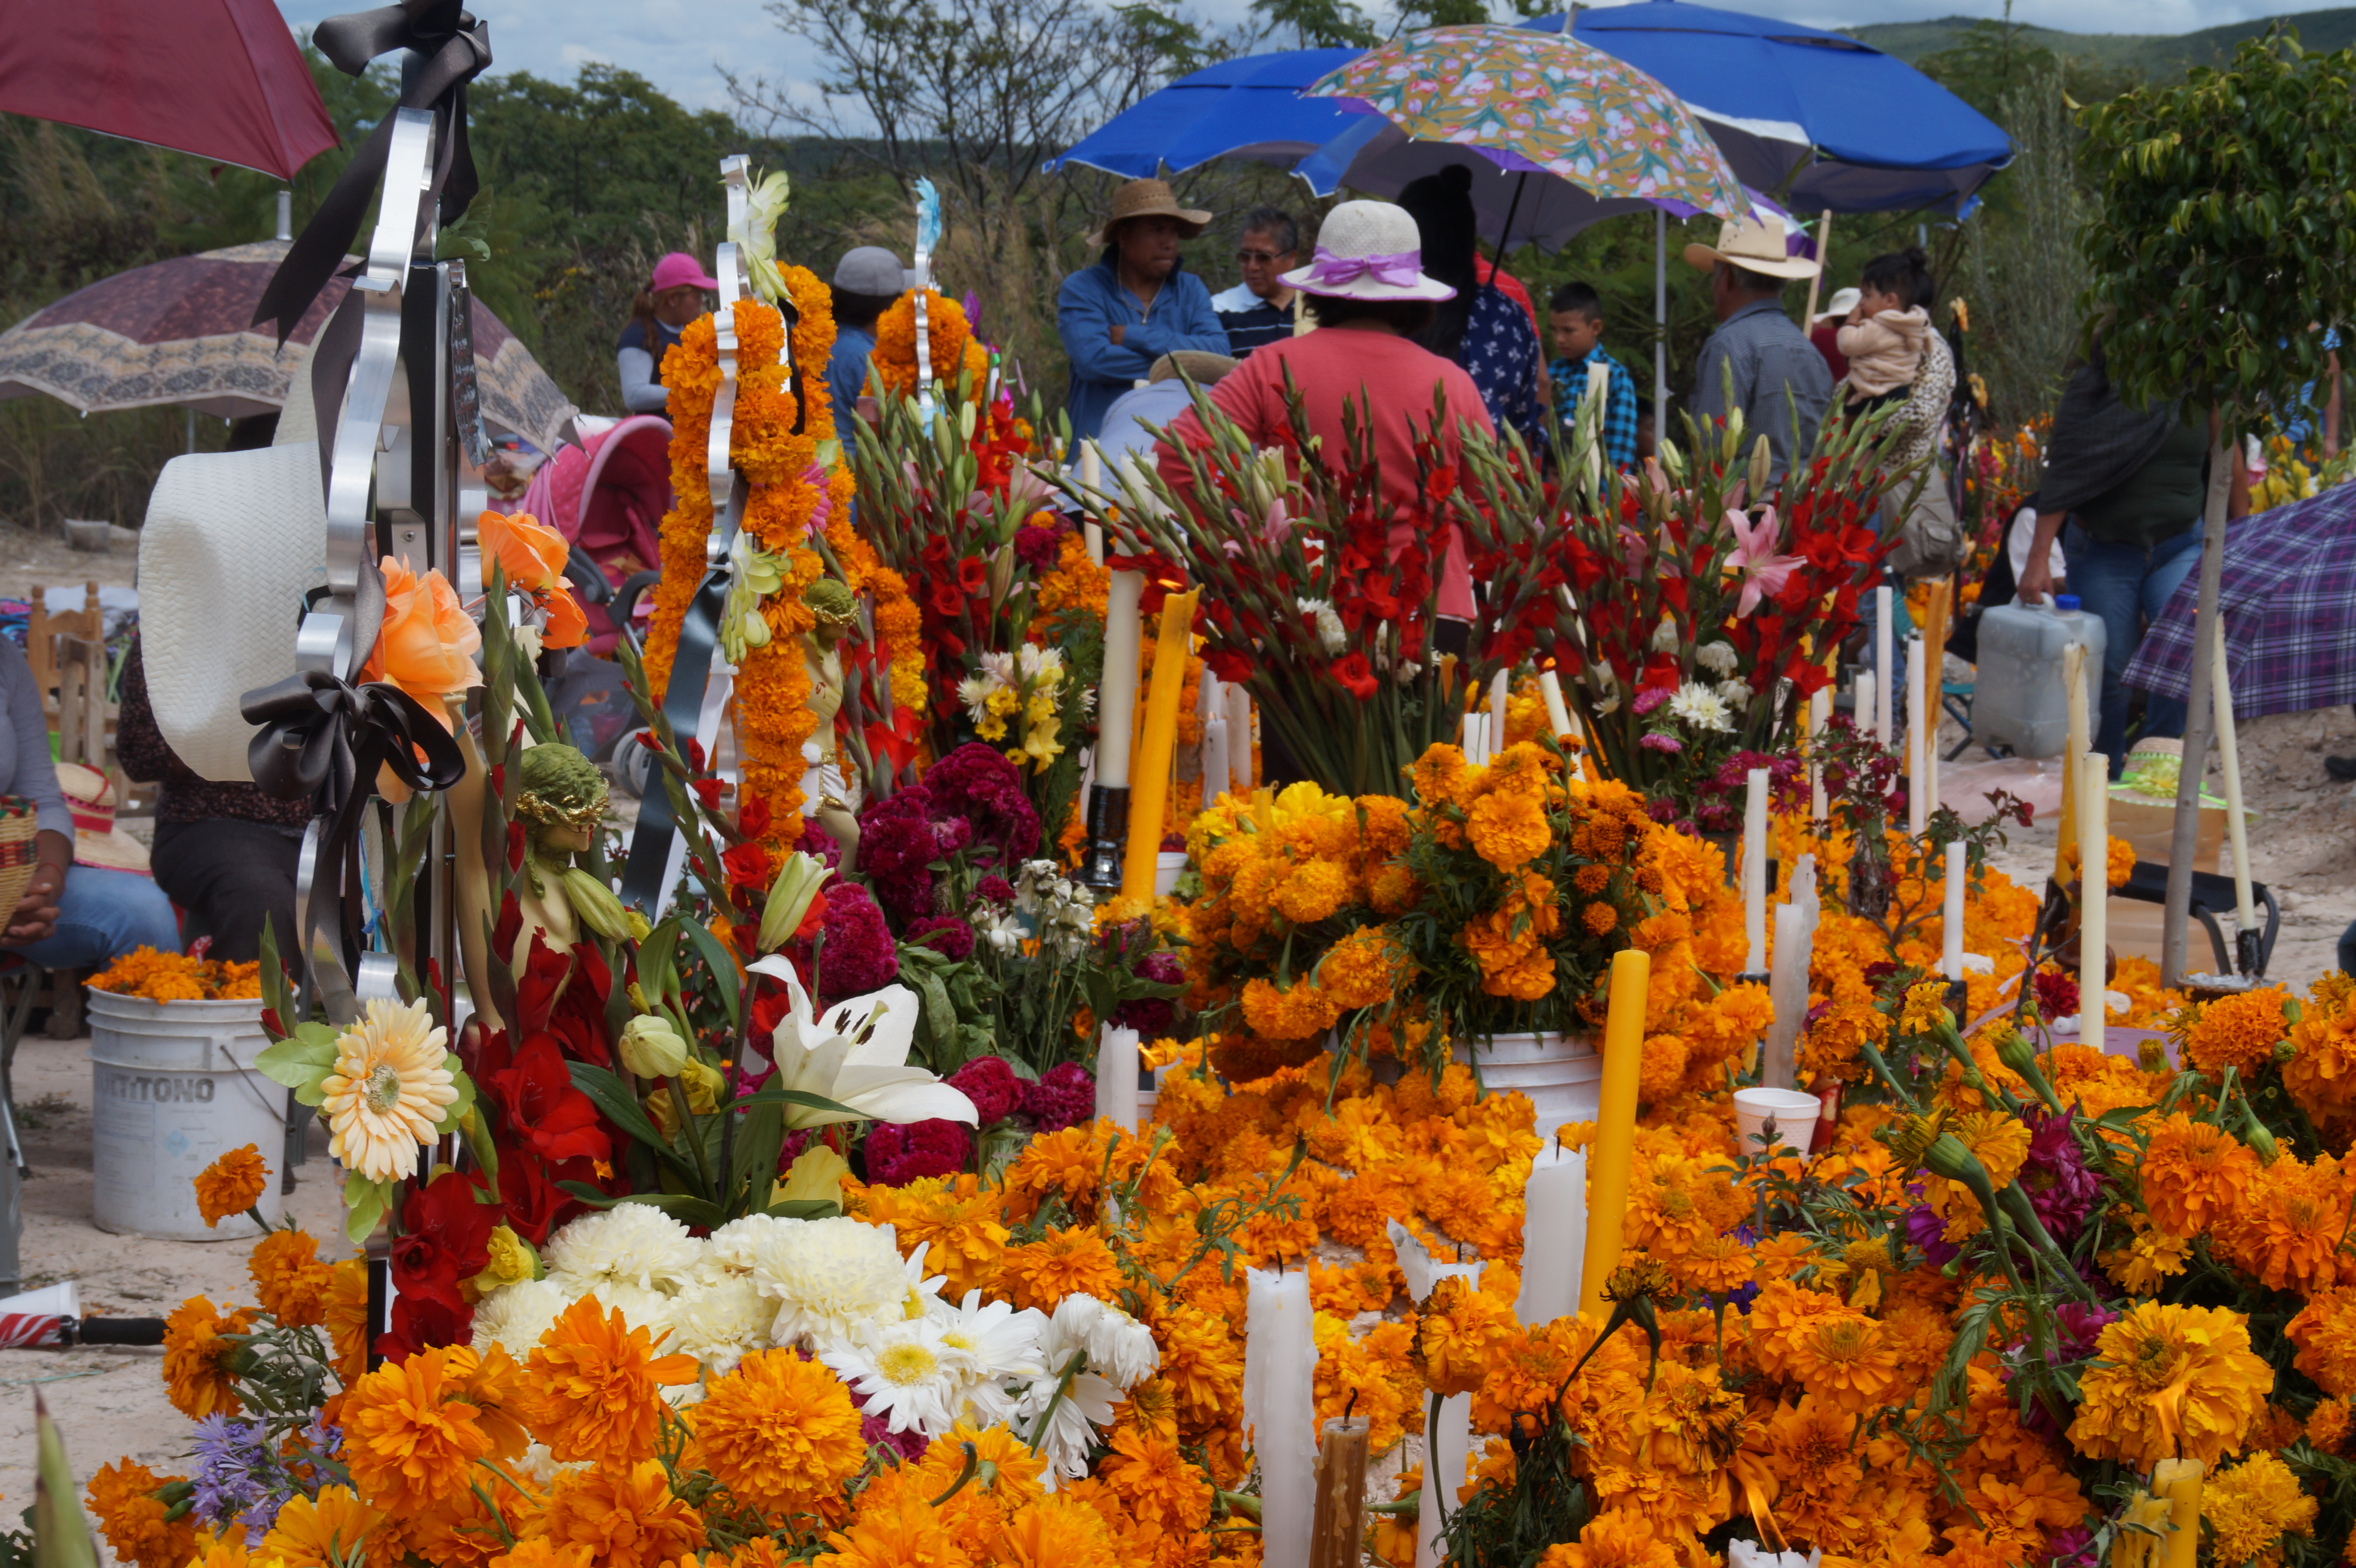
orange, cultural, halloween, watch, wake, public space, flower, floristry, plant, market, selling, marketplace, city, cut flowers